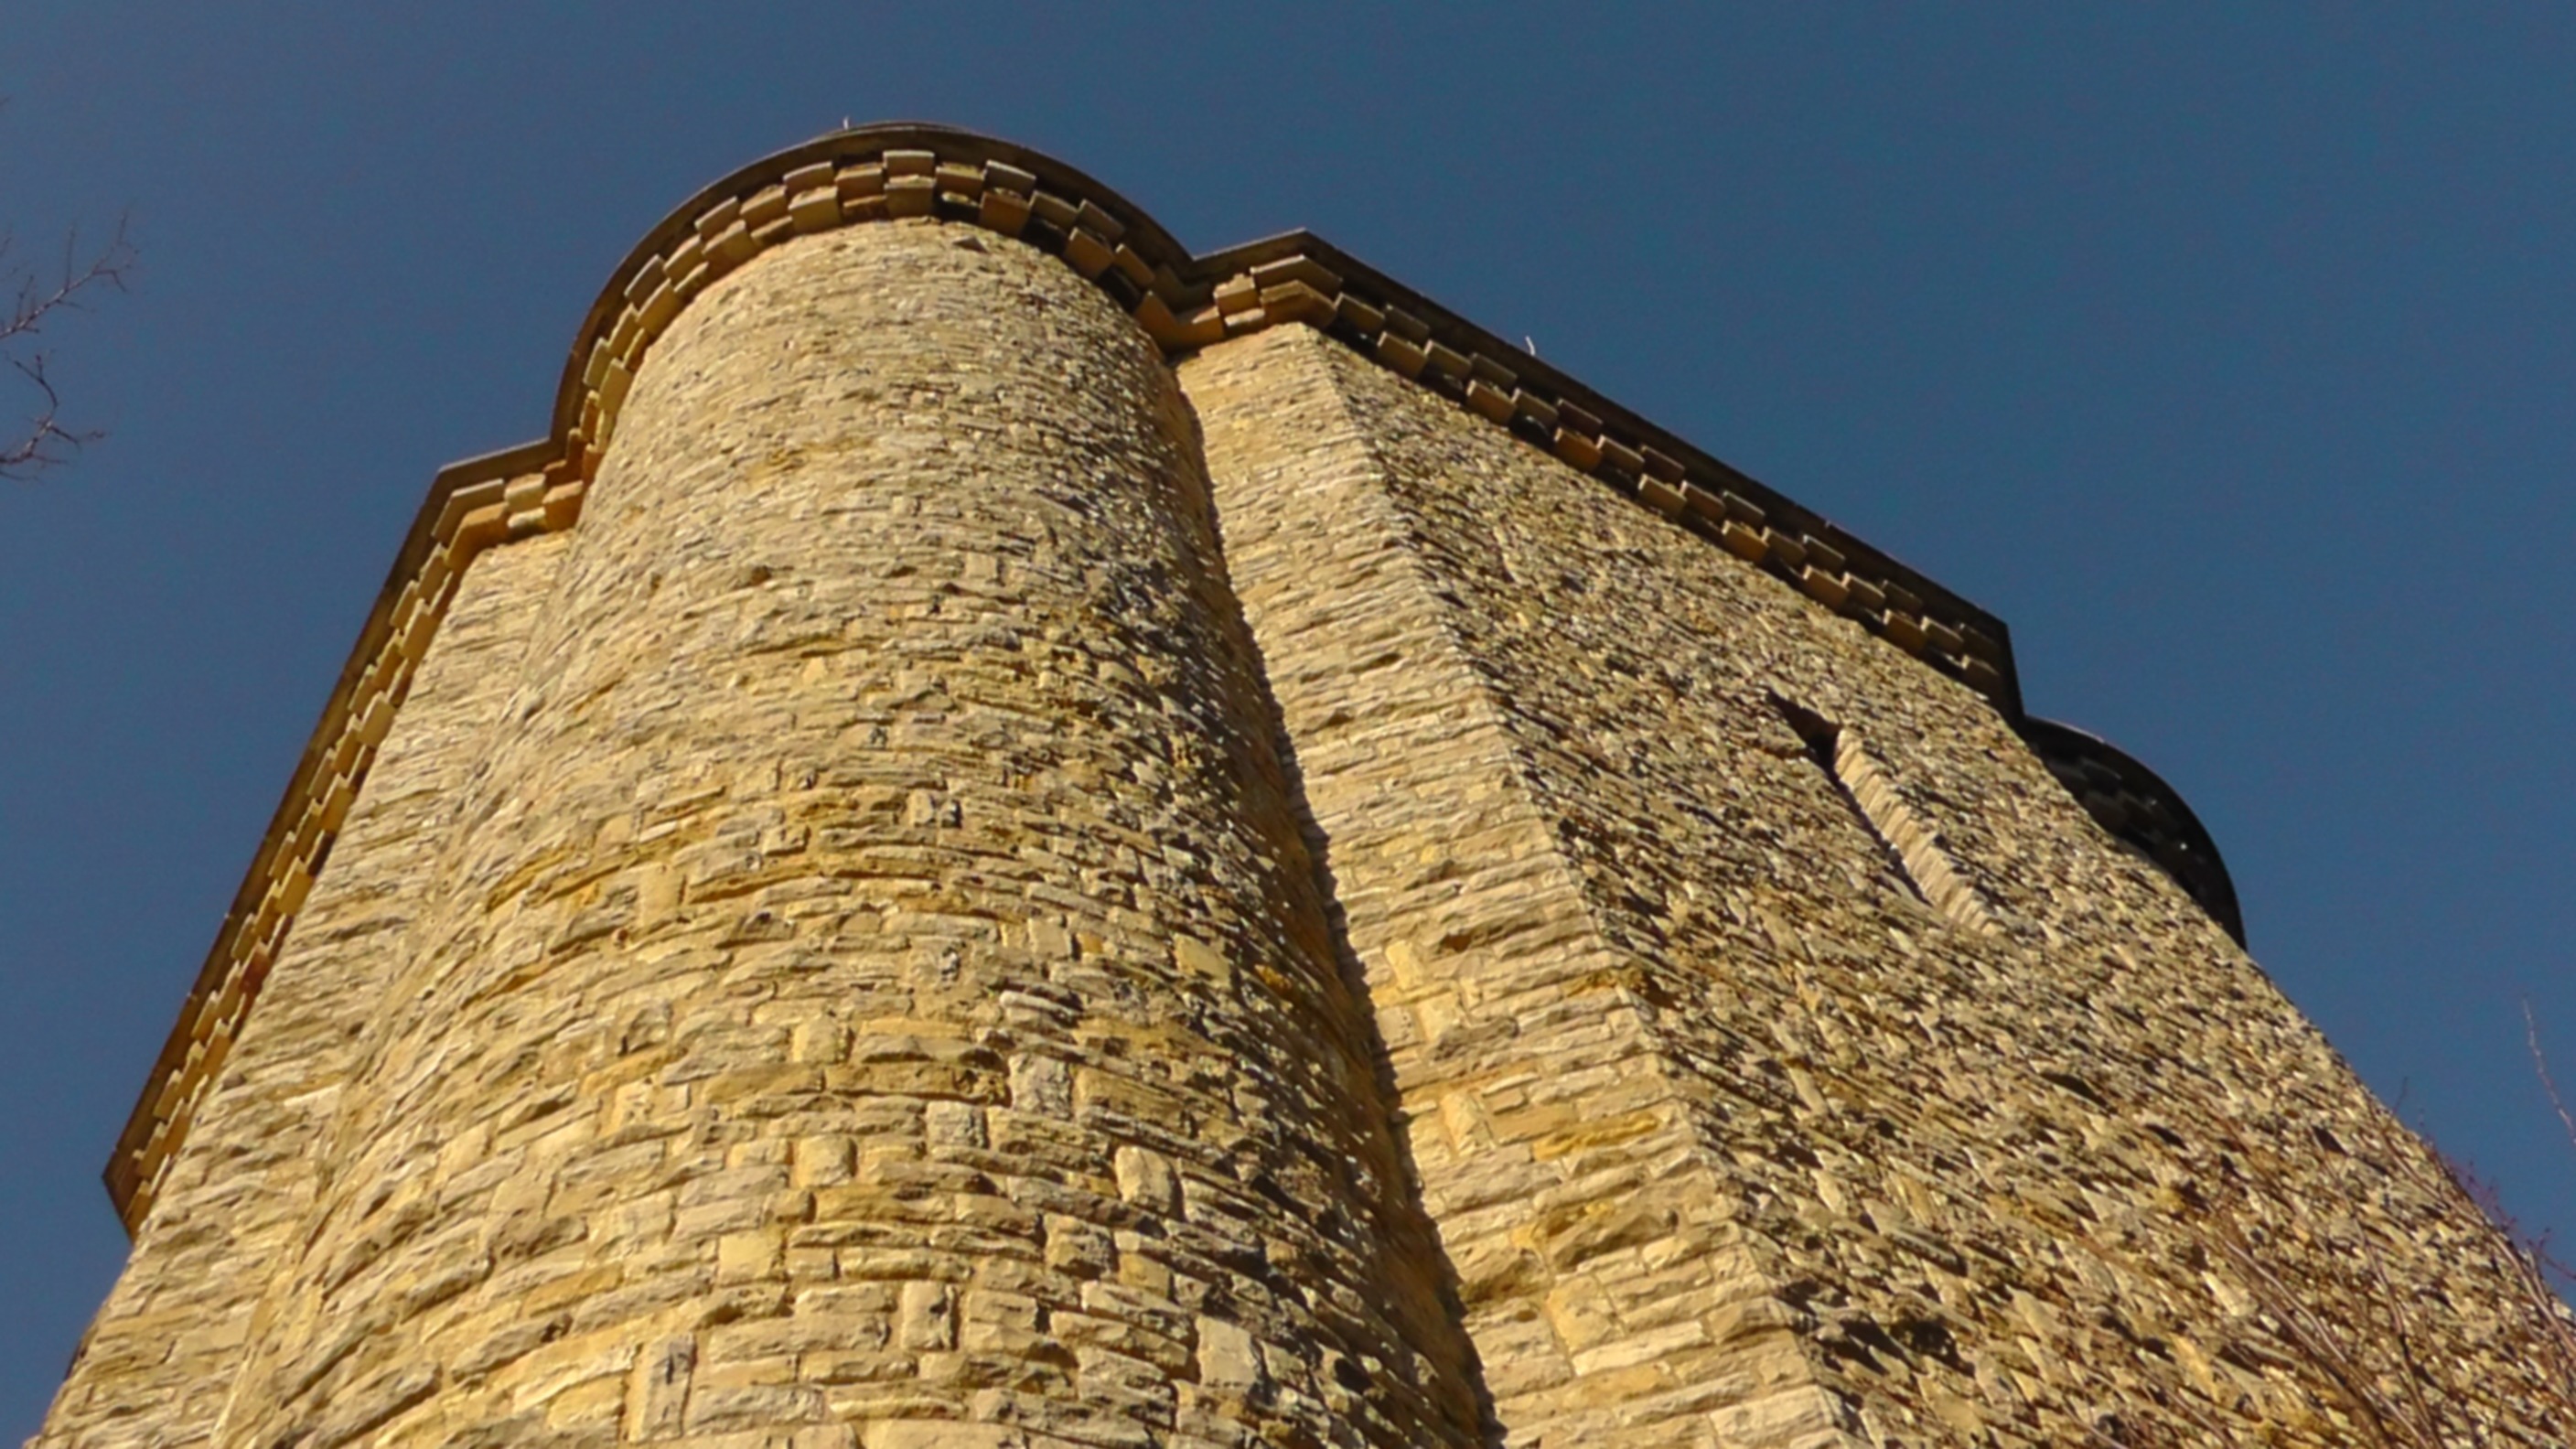
architecture, building, stone, monument, high, tower, landmark, places of interest, fortress, middle ages, sublime, imposing, enormous, battlements, archaeological site, historic site, ancient history, fortress mountain, bismarkturm mold, town hill